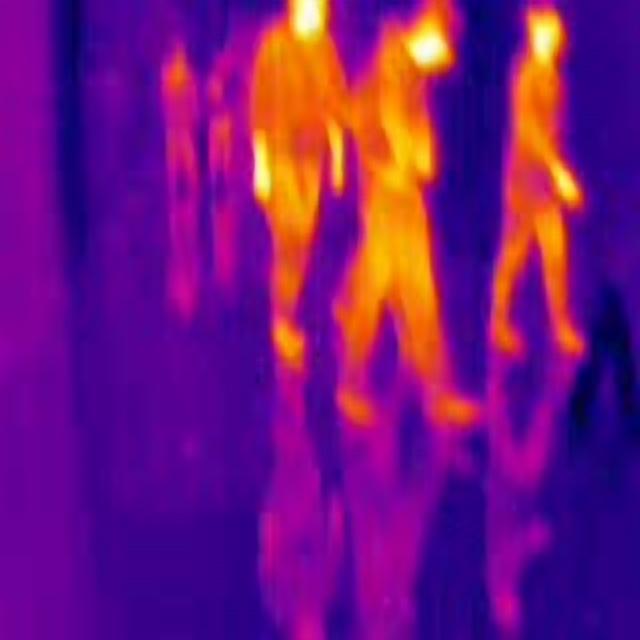
Detected objects:
label: person
label: person
label: person
label: person
label: person